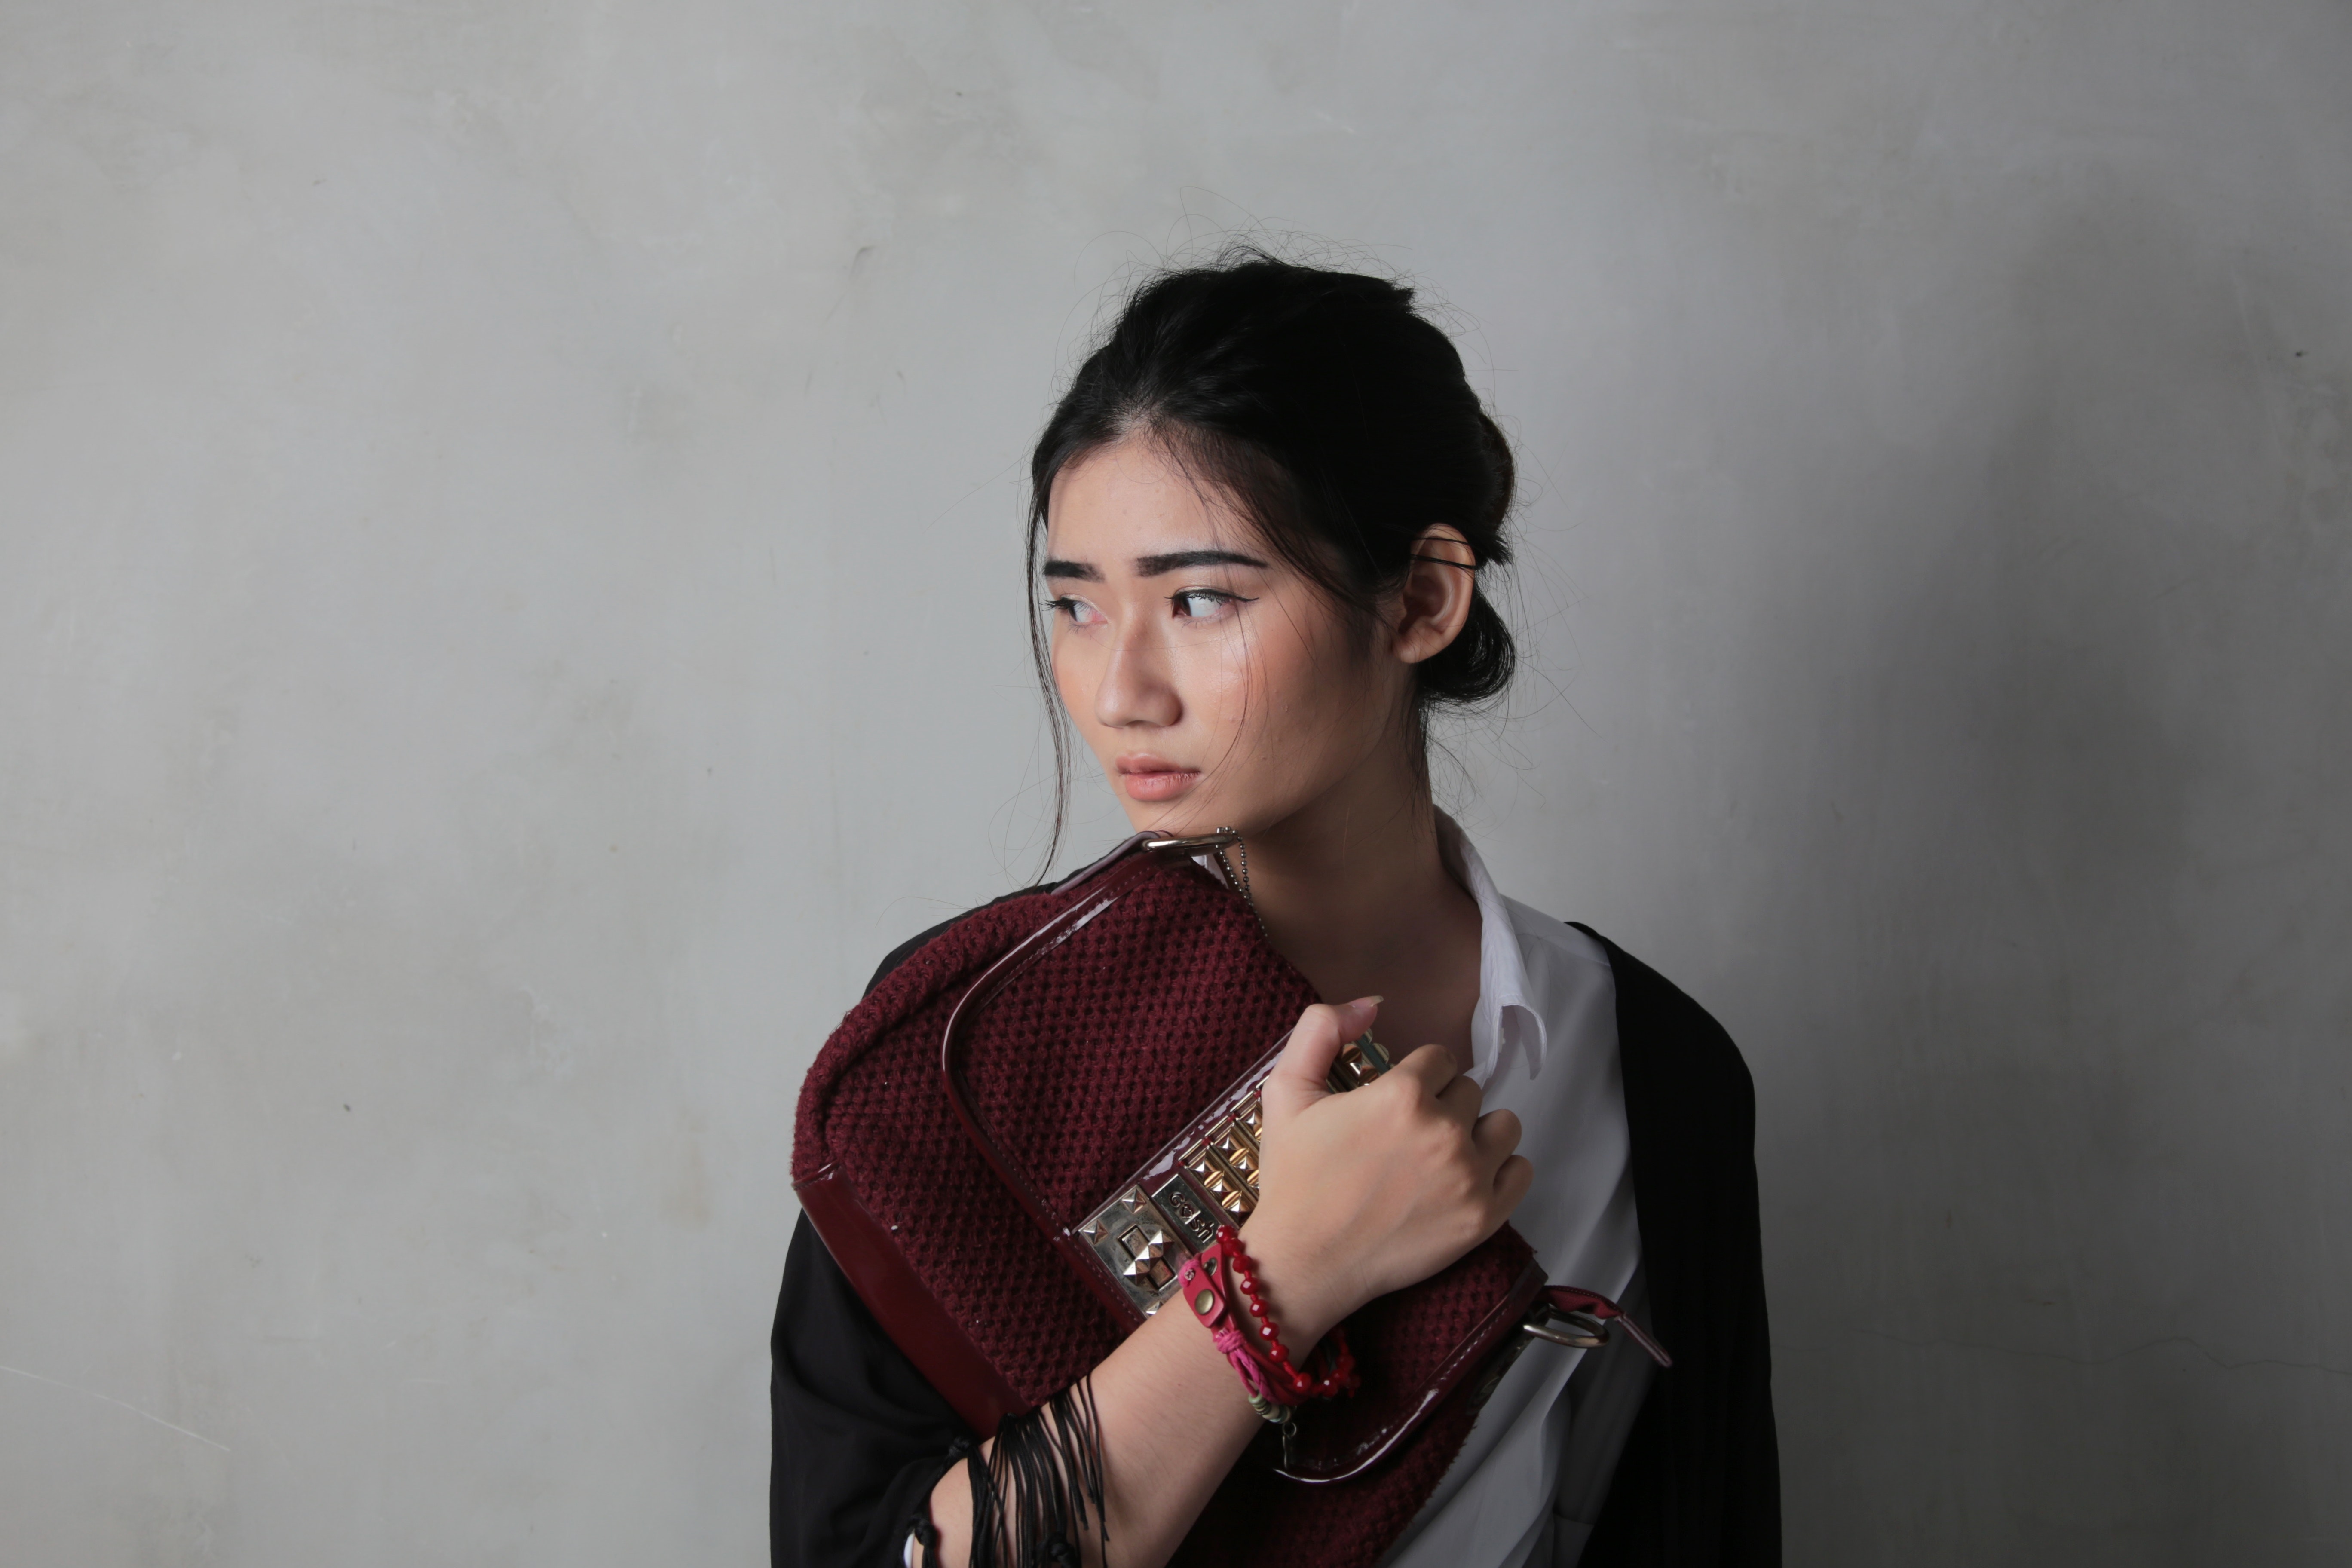
red, beauty, girl, shoulder, lady, fashion accessory, fashion, outerwear, textile, black hair, joint, model, portrait, photo shoot, neck